Spannagel Cave

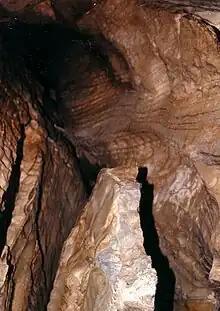
The Schrauben-Cañon canyon.

The years 1972 to 1975 saw four survey expeditions by the State Caving Club in Tyrol ("Landesverein für Höhlenkunde in Tirol"), that advanced as far as the Gneisbach stream. In 1975, as part of a research week by the "Groupe Spéléologique Luxembourgeois" with E. Jacoby, M. Möller, G. Mutschlechner and B. Schmitz, the course of the Höhlenbach stream was established. By dying the water it was demonstrated that it surfaced at about 1,980 m in the middle of a rock face south of Waldeben. Likewise the Schneefleck Cave ("Schneefleckhöhle"), which runs parallel to the Spannagel Cave, was discovered and surveyed. In 1976 the Caving Club erected a bivouac in the "Umkehrhalle" hall. A 50-hour expedition led by E. Jacoby in 1976/77 discovered and researched the "Spinnengang" passage, the "Mutschlechner-Dom" cavern and the "Schatzkammer" chamber. In 1978 F. Maiberger and W. Mayr reached the westernmost point of the cave, the "Bauchbad".